My Fairy Troublemaker

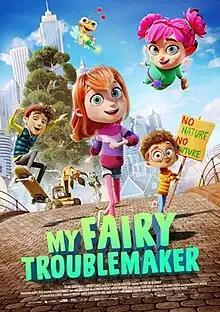
Poster

My Fairy Troublemaker (Meine Chaosfee & ich) is a 2022 animated fantasy adventure comedy film directed by Caroline Origer. A Luxemburgian-German coproduction, the film revolves around a tooth fairy who remains stuck in the world of humans.